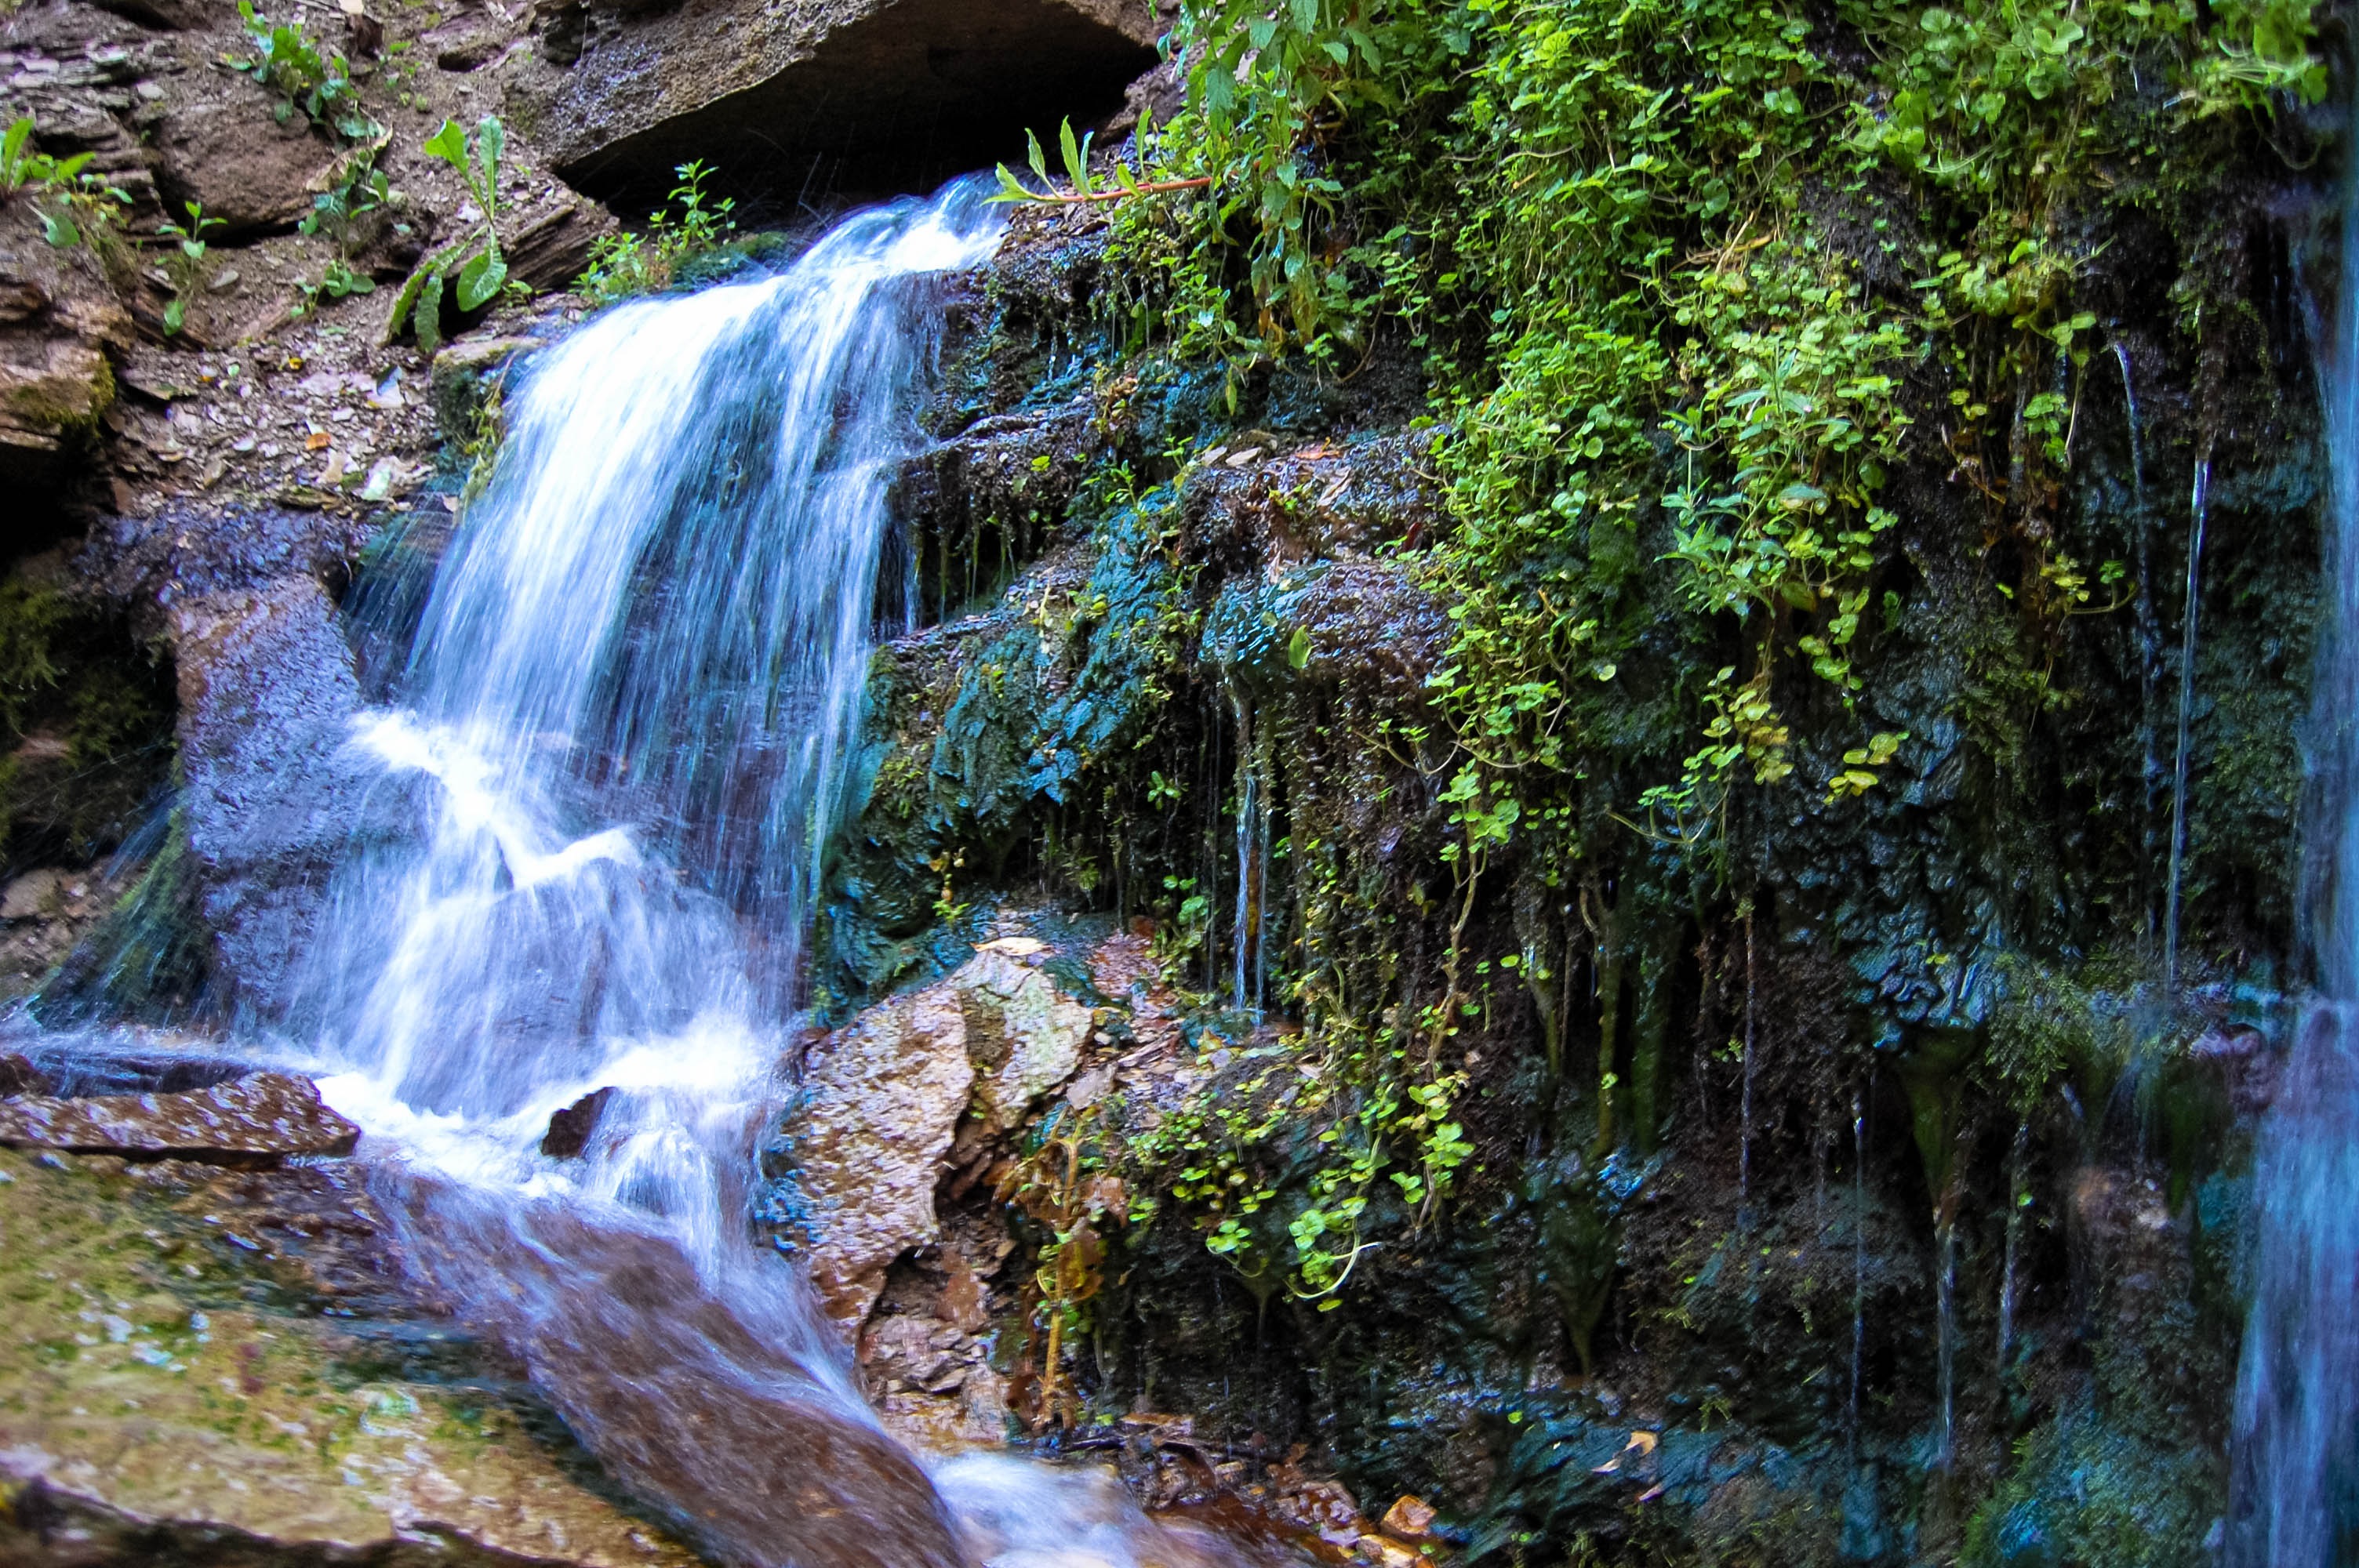
landscape, tree, water, nature, forest, rock, waterfall, river, summer, wild, stream, green, jungle, journey, autumn, silence, body of water, height, rocks, mountains, rainforest, mountain lake, beauty, wasserfall, woodland, habitat, water feature, watercourse, beauty in nature, reflection in the water, scythe, water jet, natural environment, old izborsk